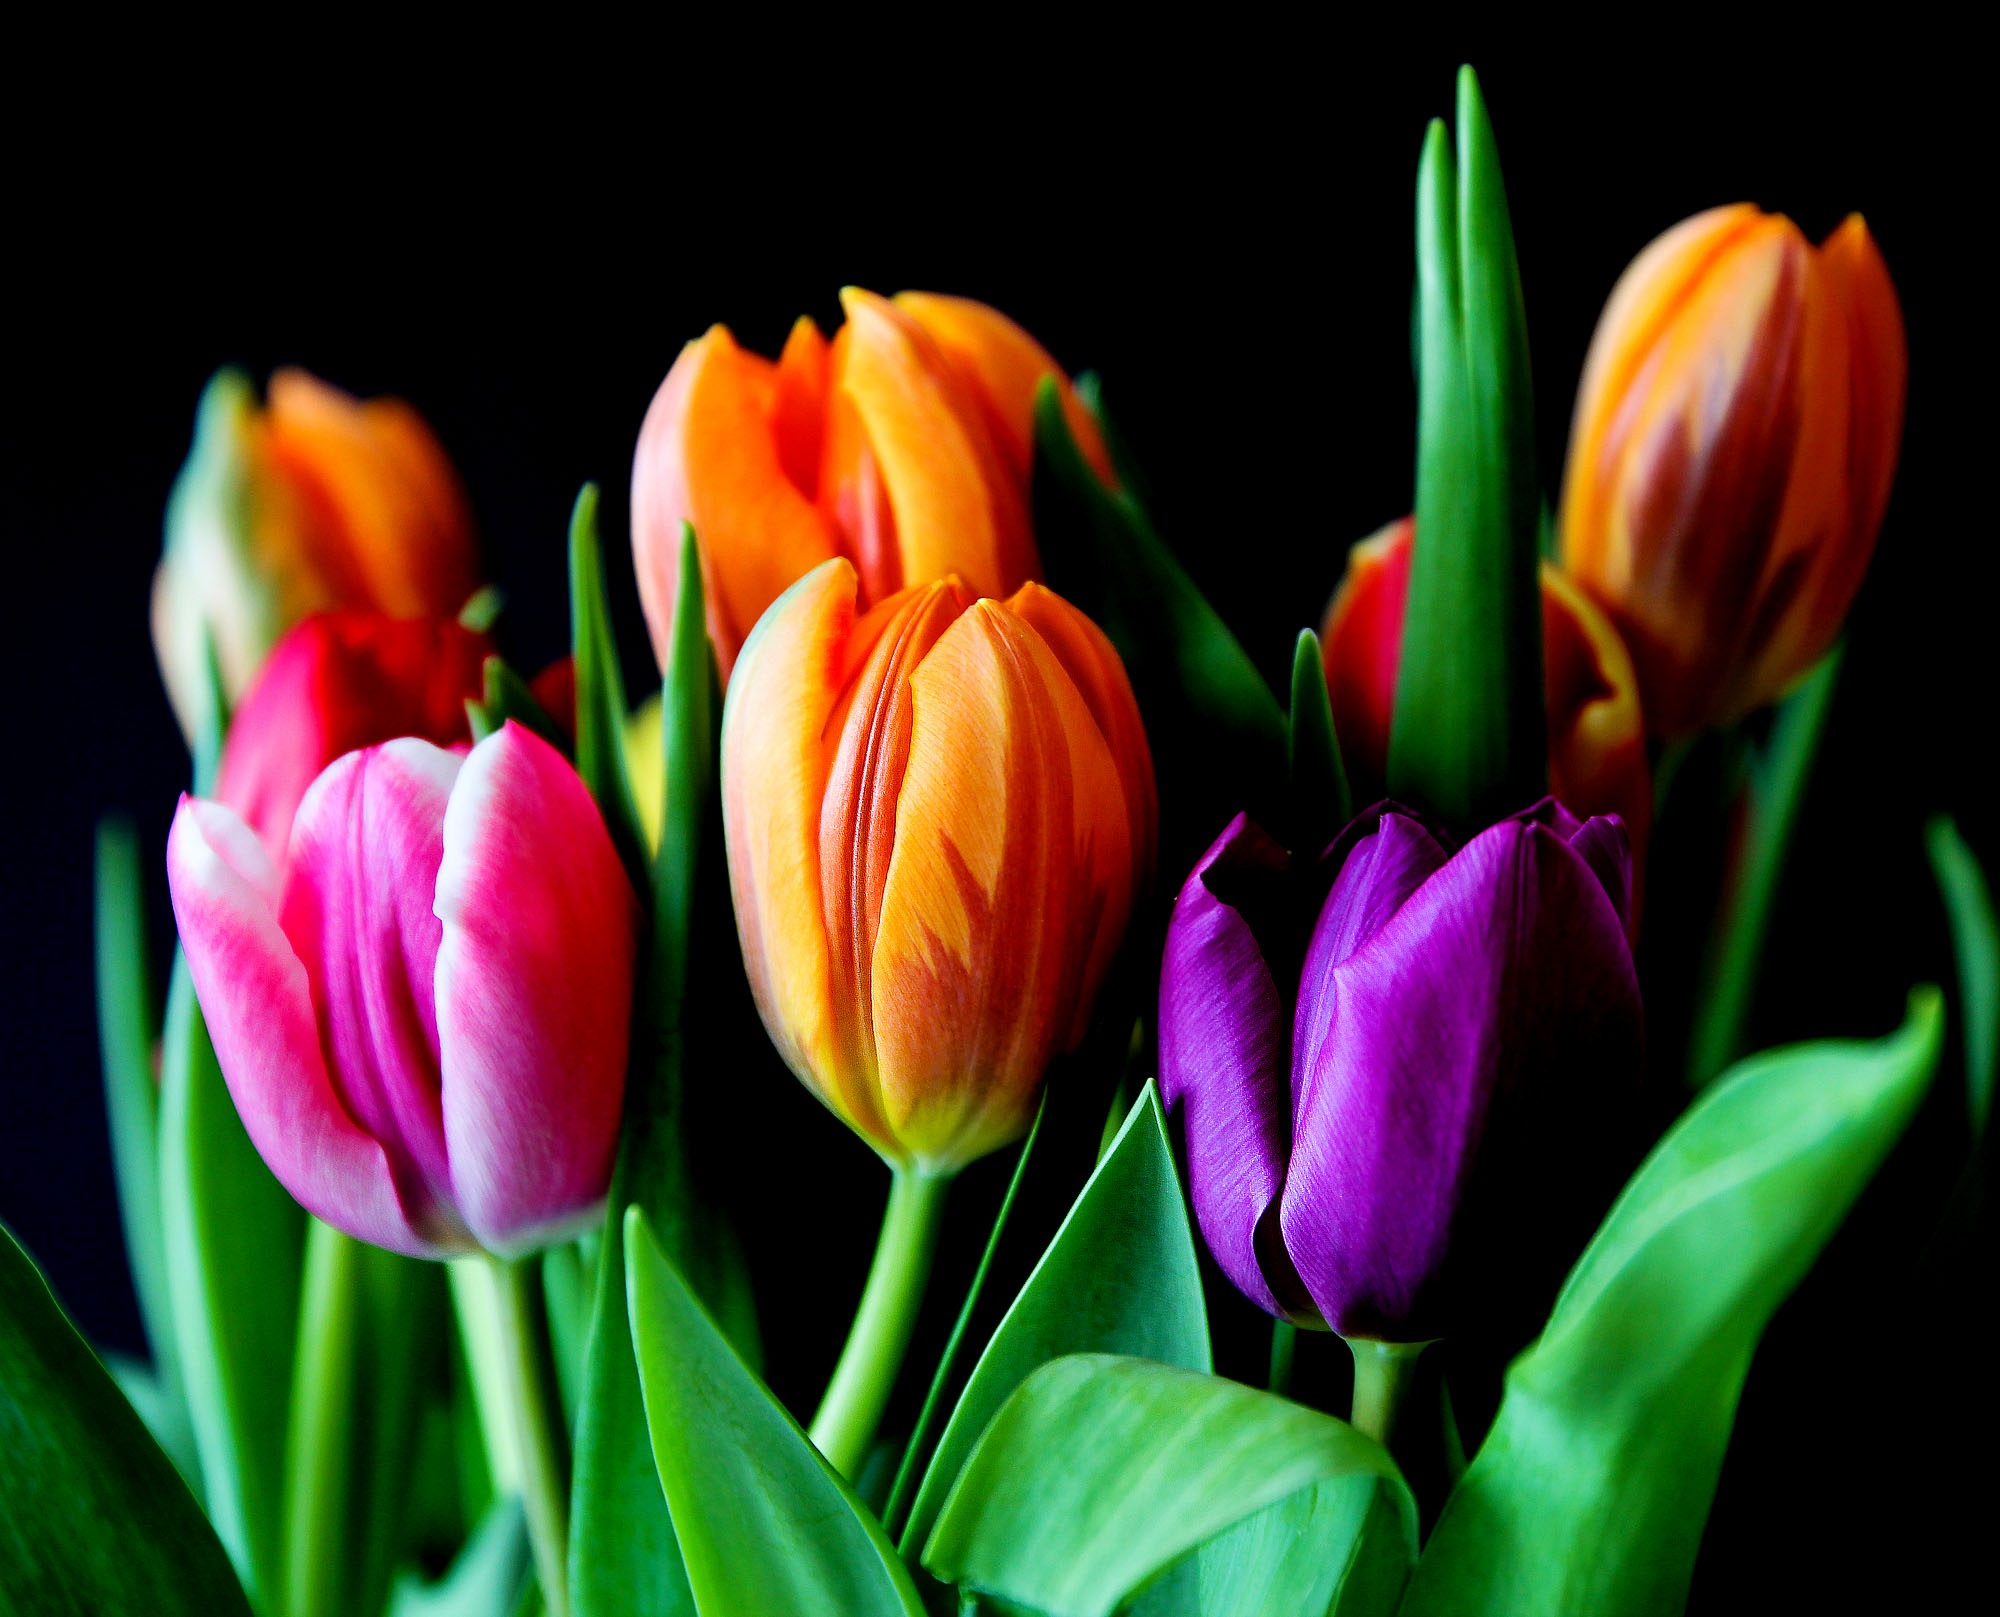
plant, flower, petal, tulip, bouquet, color, colorful, pink, flora, flowers, leaves, violet, tulips, macro photography, flowering plant, cut flowers, lily family, flower bracts, plant stem, land plant